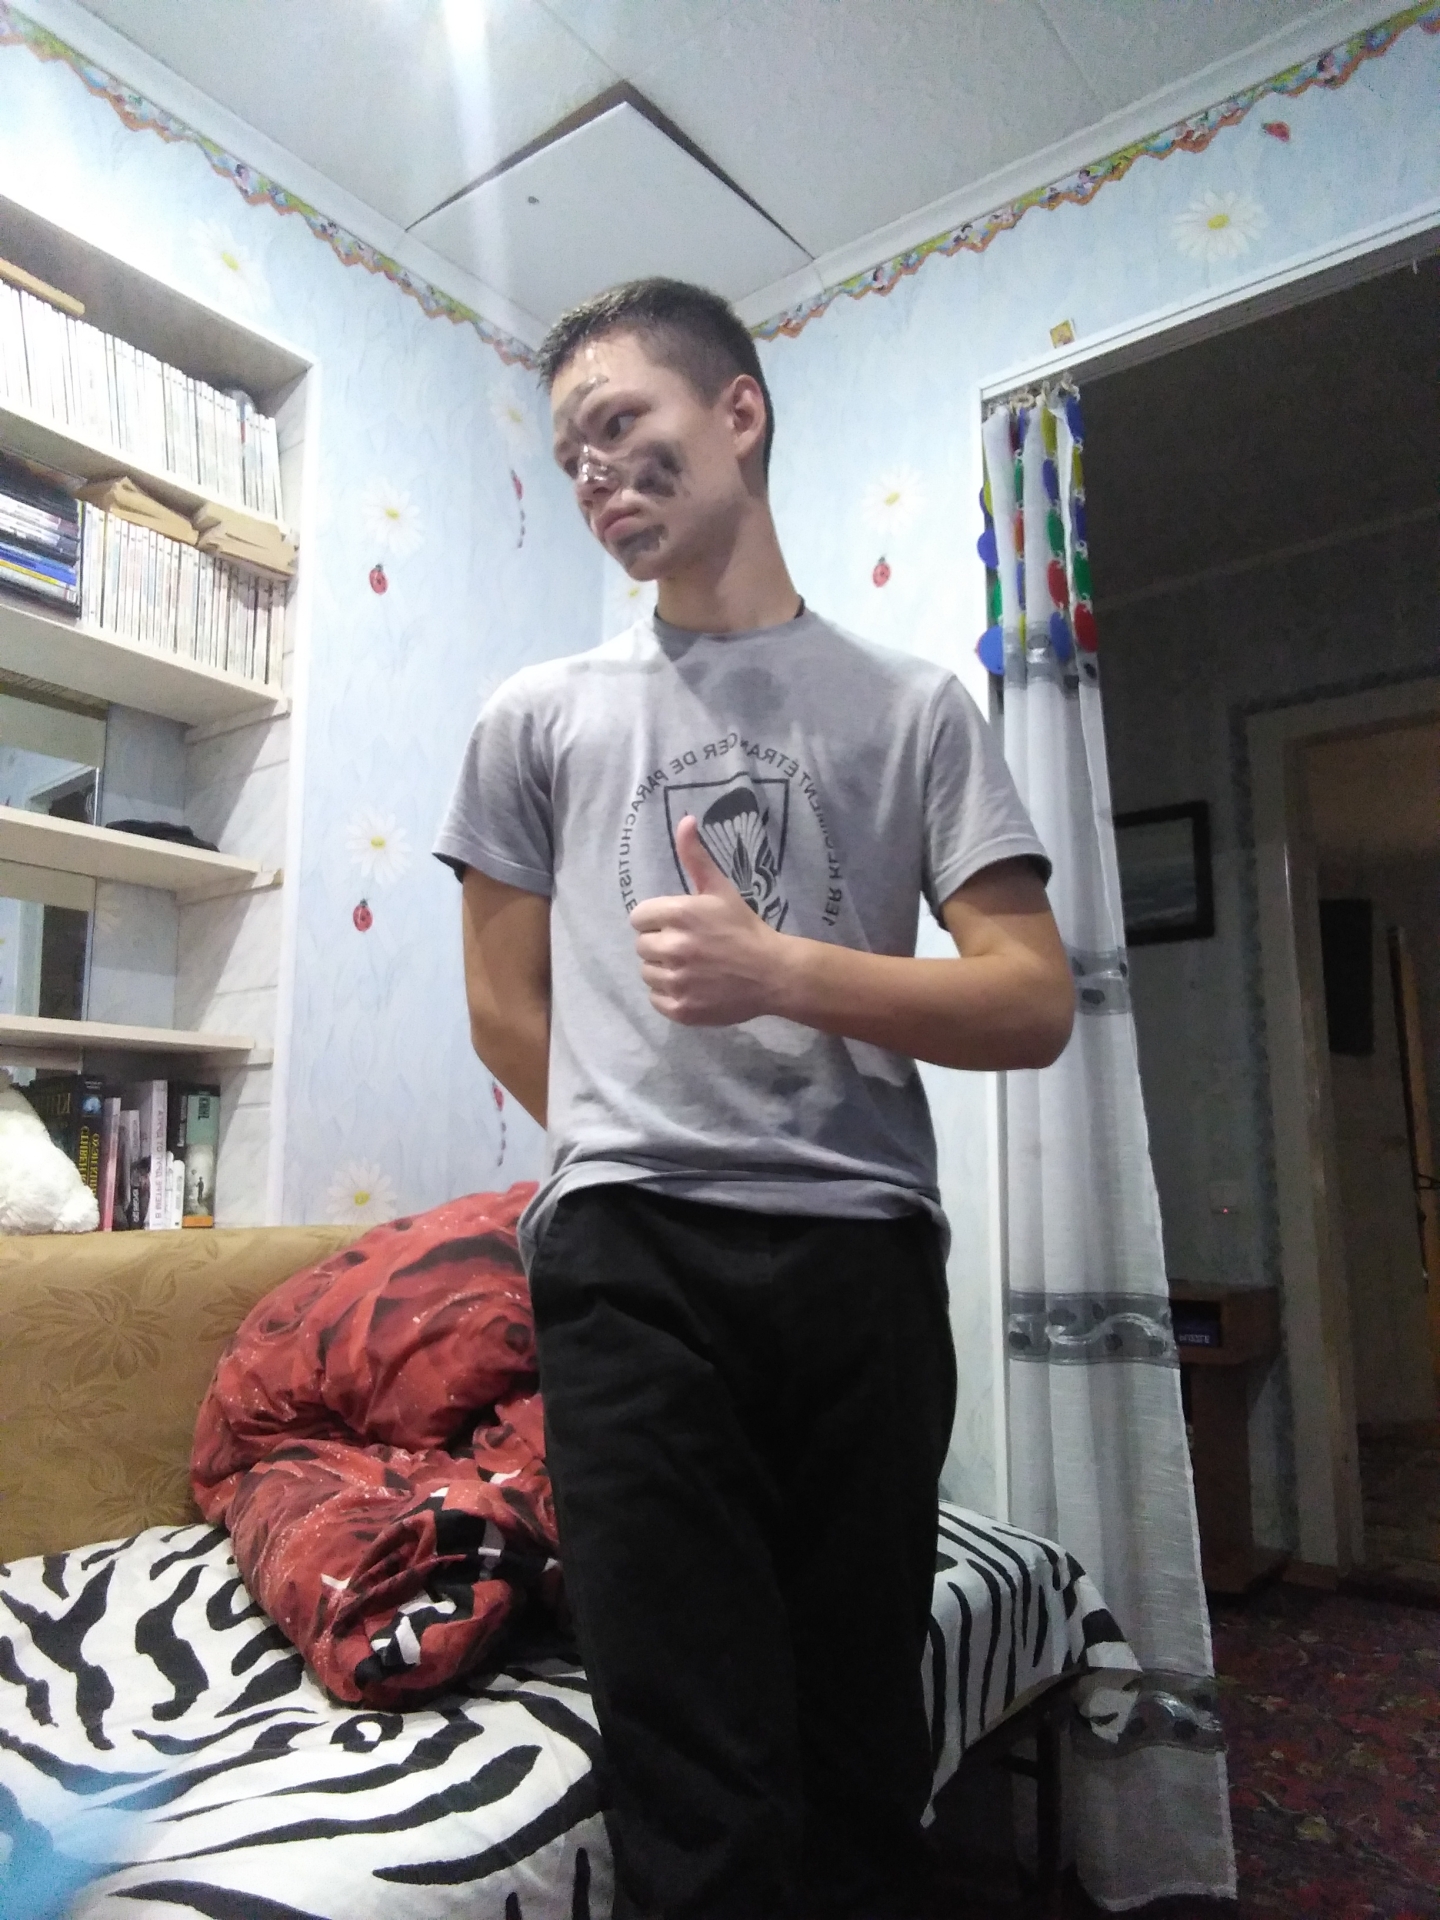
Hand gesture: like